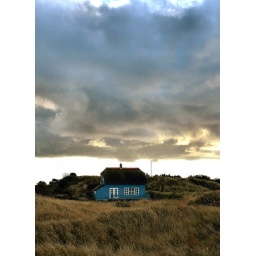
Island of Ameland - blue house in the dunes